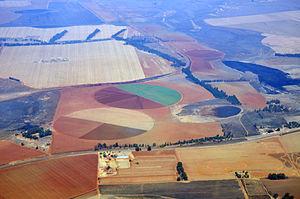
L'environnement en Afrique du Sud est l'environnement du pays Afrique du Sud.
L'Afrique du Sud, en forme longue la république d'Afrique du Sud, est un pays situé à l'extrémité australe du continent africain. Sa capitale administrative est Pretoria. Il est frontalier à l'ouest-nord-ouest avec la Namibie, au nord et au nord-nord-est avec le Botswana, au nord-est avec le Zimbabwe, et à l'est-nord-est avec le Mozambique et l'Eswatini. Le Lesotho est pour sa part un État enclavé dans le territoire sud-africain.